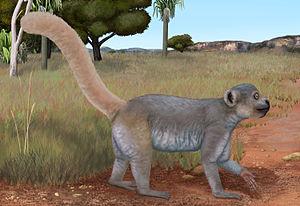
Toutes les espèces de lémuriens sont des primates strepsirrhiniens endémiques de Madagascar. Elles vont du Microcèbe de Mme Berthe, le plus petit primate du monde, jusqu'à l'Indri. Toutefois, les espèces récemment éteintes avaient une taille beaucoup plus grande. En 2010, cinq familles, 15 genres et 101 espèces et sous espèces de lémuriens sont officiellement reconnus. Sur les 111 espèces et sous-espèces, l'Union internationale pour la conservation de la nature en classe huit comme en danger critique d'extinction, 18 en danger, 15 vulnérables, quatre quasi menacées, huit de préoccupation mineure, 41 sont considérées de données insuffisantes, et sept n'ont pas encore été évaluées. Entre 2000 et 2008, 39 nouvelles espèces ont été décrites et neuf autres taxons sont redevenus valides.
Archaeolemur est un genre éteint de primates lémuriformes de la famille des Archaeolemuridae.
Cette chronologie des extinctions rend compte des espèces qui se sont éteintes au fil du temps durant l'Holocène, époque qui commence il y a environ 12 000 ans, avec la fin de la dernière glaciation et le début du réchauffement climatique. Certains auteurs font commencer l'Holocène il y a 10 000 ans.